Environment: real
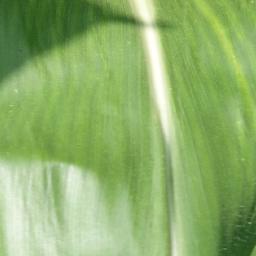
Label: healthy